Thalatta (Thames barge)

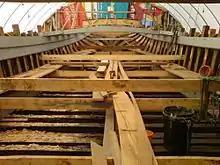
The Thalatta being rebuilt

In 1917 the barge was bought by the Wynnfield Shipping Company of Grimsby, who installed a two-cycle vertical oil engine, built by Plenty & Sons of Newbury. She was used as a supply vessel to the Humber boom defences skippered by Percy Richmond (who had previously been mate).